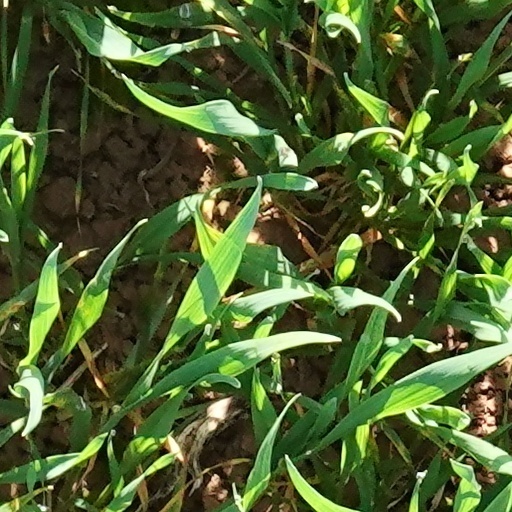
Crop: wheat